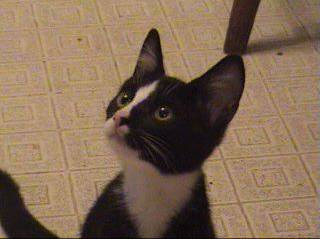
Label: cat